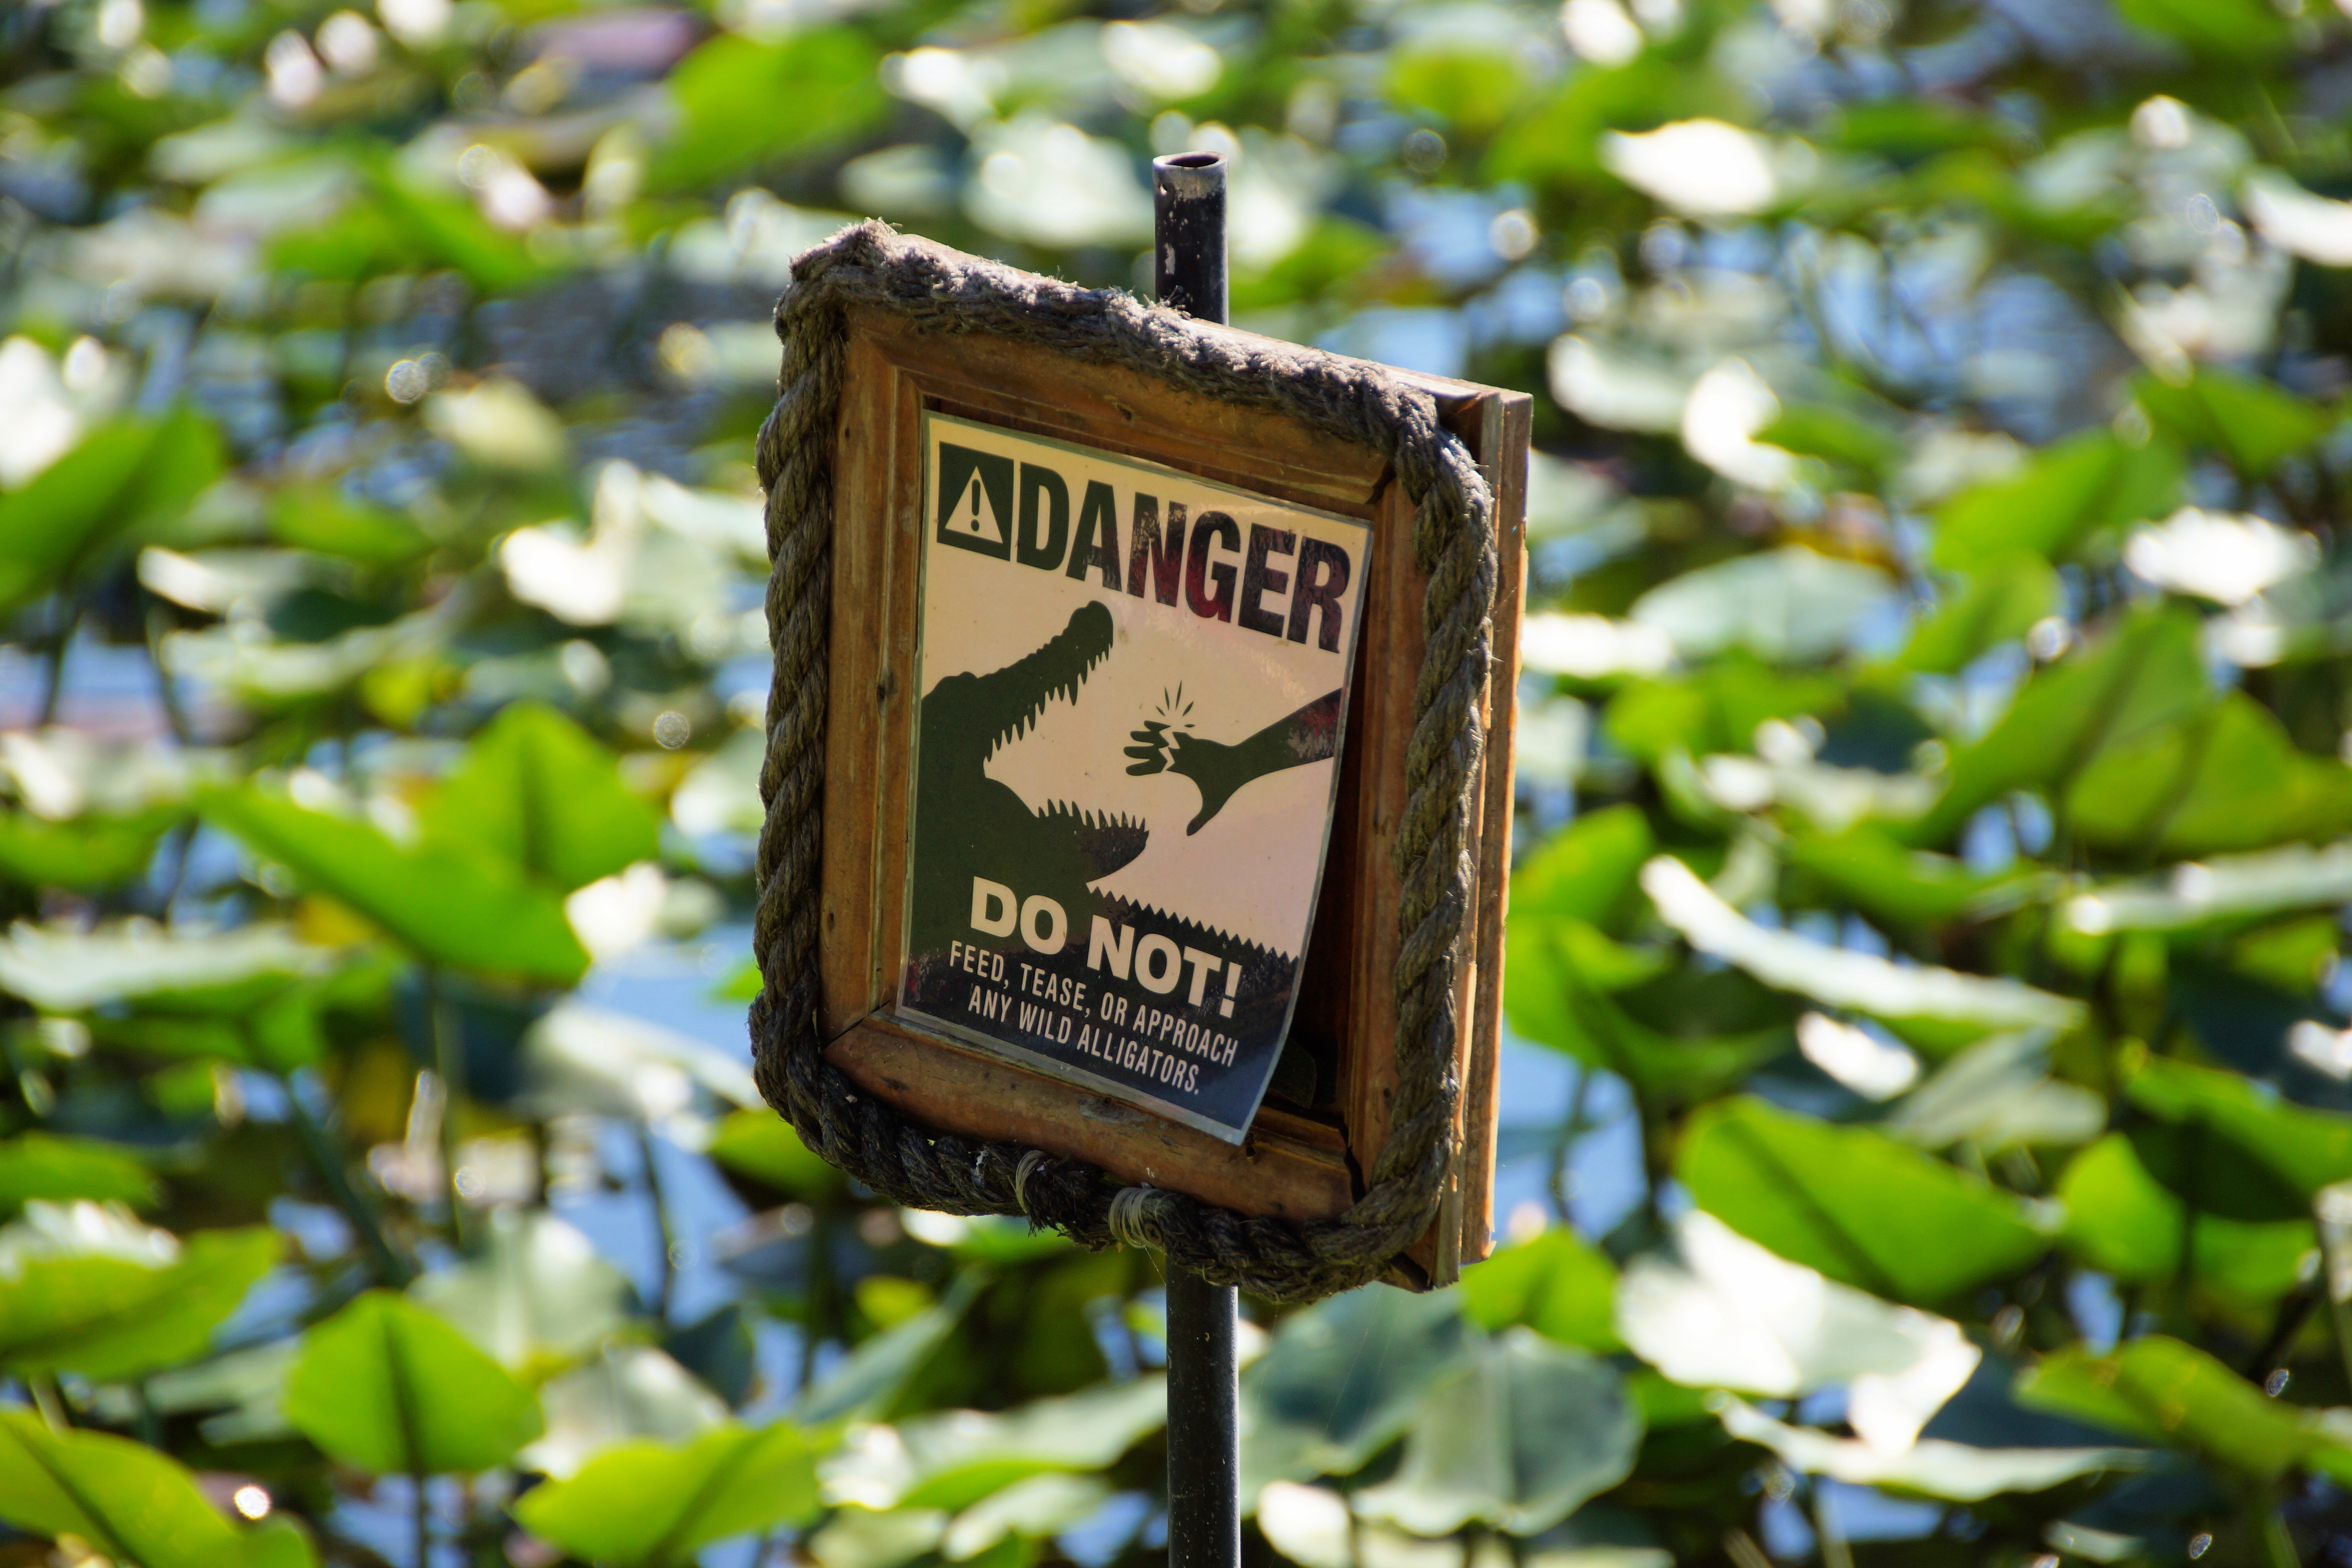
tree, leaf, flower, green, alligator, shield, miami, warning, risk, everglades, warnschild